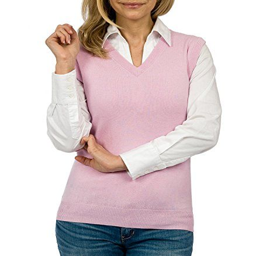
you can get more details by clicking on the image .